Protestantism in Germany

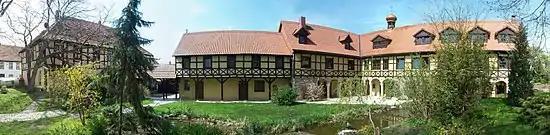
The Priory of St. Wigbert, a Lutheran monastery in the Benedictine tradition

Lutheranism spread in Germany through the work of Martin Luther. Lutheranism teaches three sacraments, including baptism, confession and absolution, and eucharist. The Independent Evangelical-Lutheran Church is a Confessional Lutheran body in Germany. A number of Lutheran monasteries, convents and religious orders are present in Germany, such as the Priory of St. Wigbert.